Jeffrey Foskett

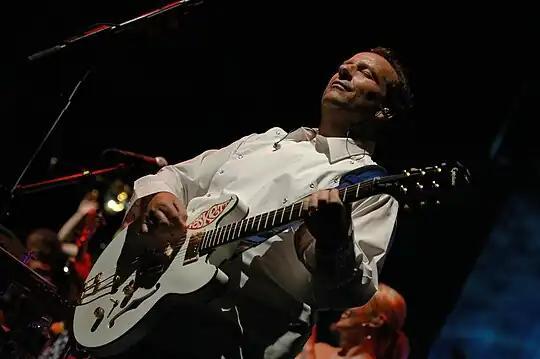
Foskett in 2006

When Brian Wilson returned to touring in the late 1990s, he asked Foskett to help him assemble his touring band. Foskett was the musical director, appearing at every solo show Brian had performed, up until he departed from Brian's band. In concerts, Foskett provided lead vocals on several of Brian's songs, including "Don't Worry Baby", "The Warmth of the Sun" and "Wouldn't It Be Nice" as well as others. Foskett has appeared as guitarist/vocalist/arranger on a majority of Brian's solo material, including his version of "Smile".